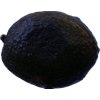
Label: black_avocado